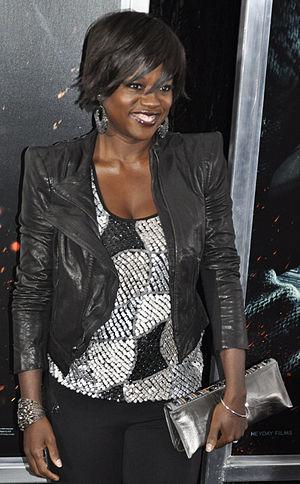
Viola Davis [ˈvaɪələ ˈdeɪvɪs] est une actrice et productrice américaine née le 11 août 1965 à Saint Matthews.